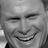
Emotion: happy